Indoor bonsai

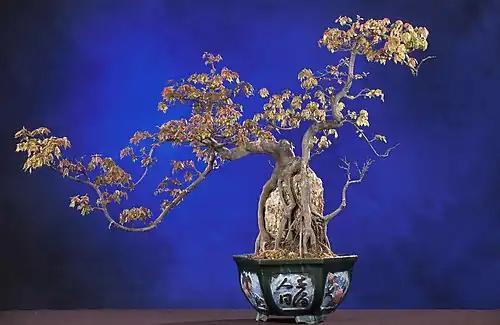
"Acer buergerianum", U.S. National Bonsai and Penjing Museum

Suitable temperatures for indoor bonsai extend from standard room temperature downward. The best temperature range for a tree is determined by its species and, less directly, by its normal range in the wild. Tropical trees are usually tolerant of room temperature year-round but cannot tolerate temperatures approaching freezing, as might occur near an open window in cold weather. Semi-tropical and Mediterranean-climate trees often grow better when temperatures drop well below room temperature during winter months. The lower temperature, combined with shorter periods of daylight, triggers an expected annual dormancy which many non-tropical species need in order to thrive. These non-tropical trees need a cool location in the winter, such as a cool window ledge or "cold room" area in the house. In addition to the need for seasonal temperature variation, many non-tropicals grow better when there is a distinct difference between day temperatures (warm) and night (cooler).